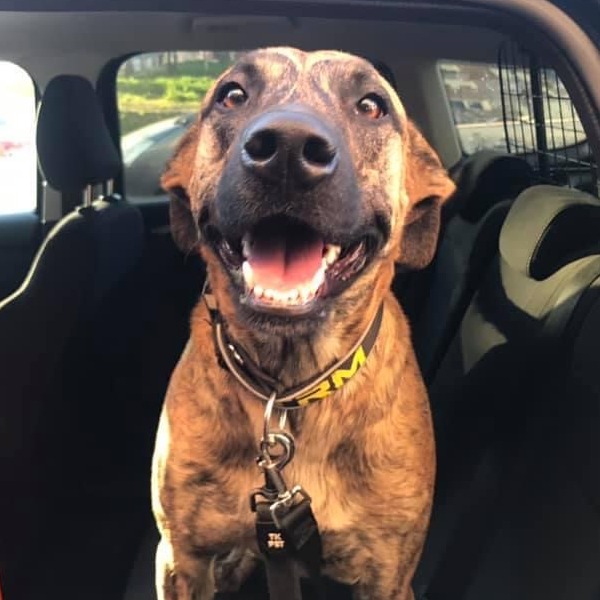
미적 점수 (1~10점): 1